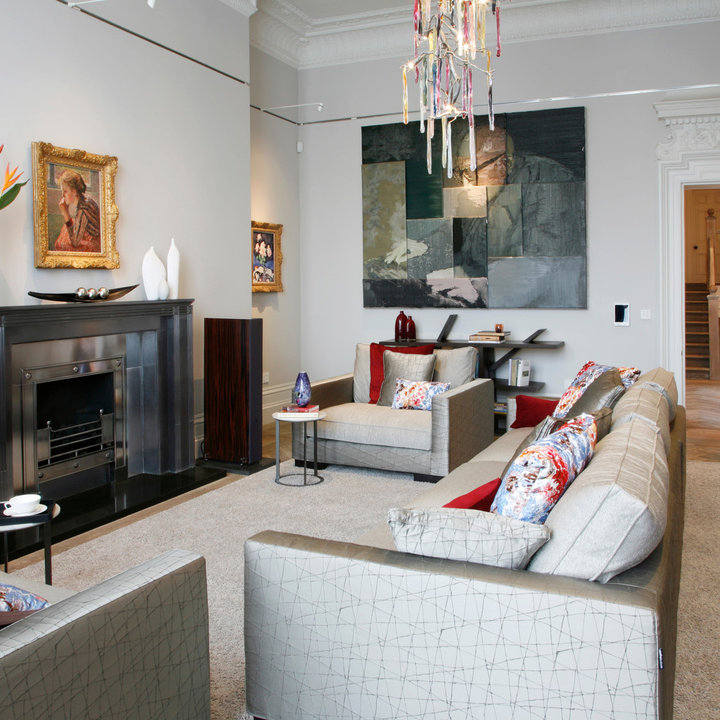
Style: Glamour